Thomas Donohoe

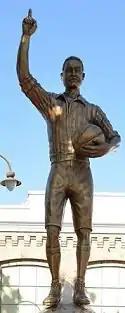
Thomas Donohoe statue. Bangu Shopping Centre.

Donohoe asked his family to join him in Brazil once he was satisfied that they could build a new life there. Eliza and her sister, Margaret Montague, left Liverpool bound for Rio on 16 August 1894. The Donohoe children, John and Patrick, do not appear on the passenger list. Hence it is not clear when the boys arrived in Brazil.